Hospital Consultants and Specialists Association

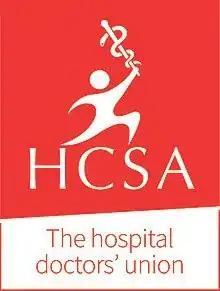
Logo of HCSA - the hospital doctors' union

HCSA - the hospital doctors' union (Hospital Consultants and Specialists Association) is a nationally recognised professional association and trade union in the UK dedicated solely to hospital consultants, specialty doctors and core/specialty hospital doctors in training and Foundation grades ("junior doctors"), originally established in 1948 as the Regional Hospital Consultants and Specialists Association.